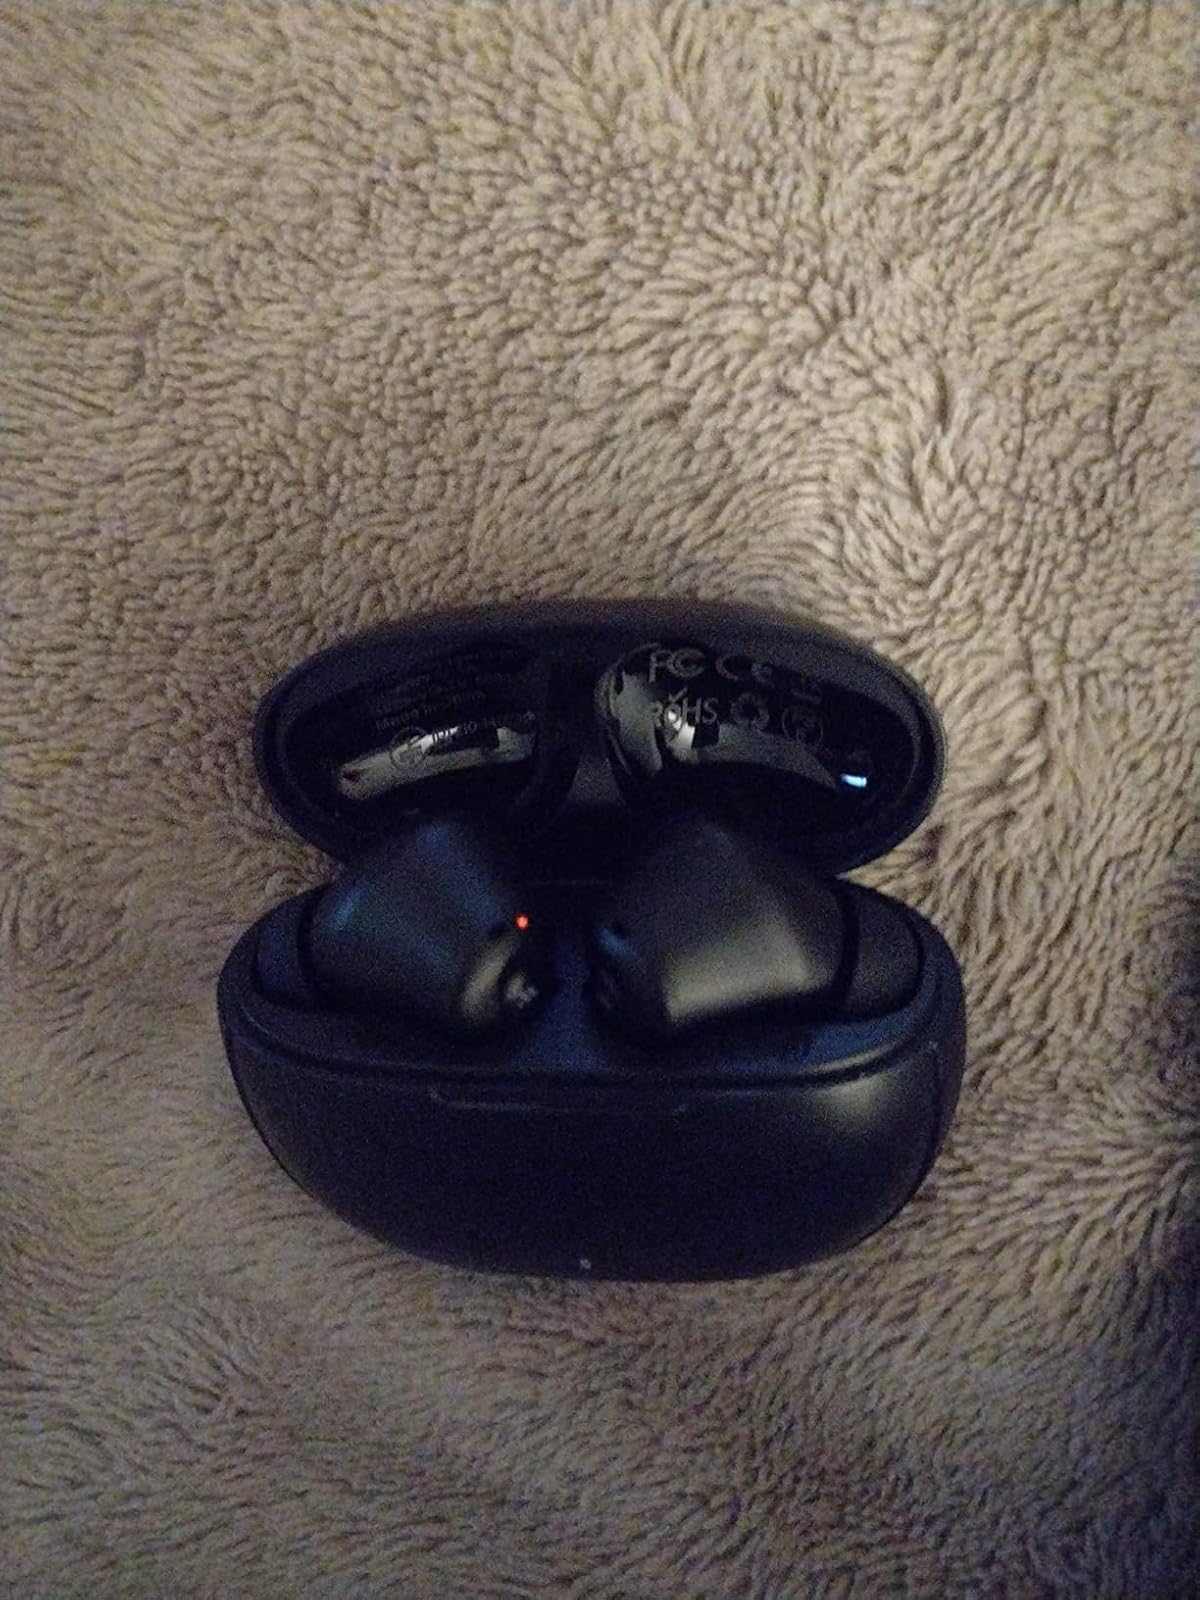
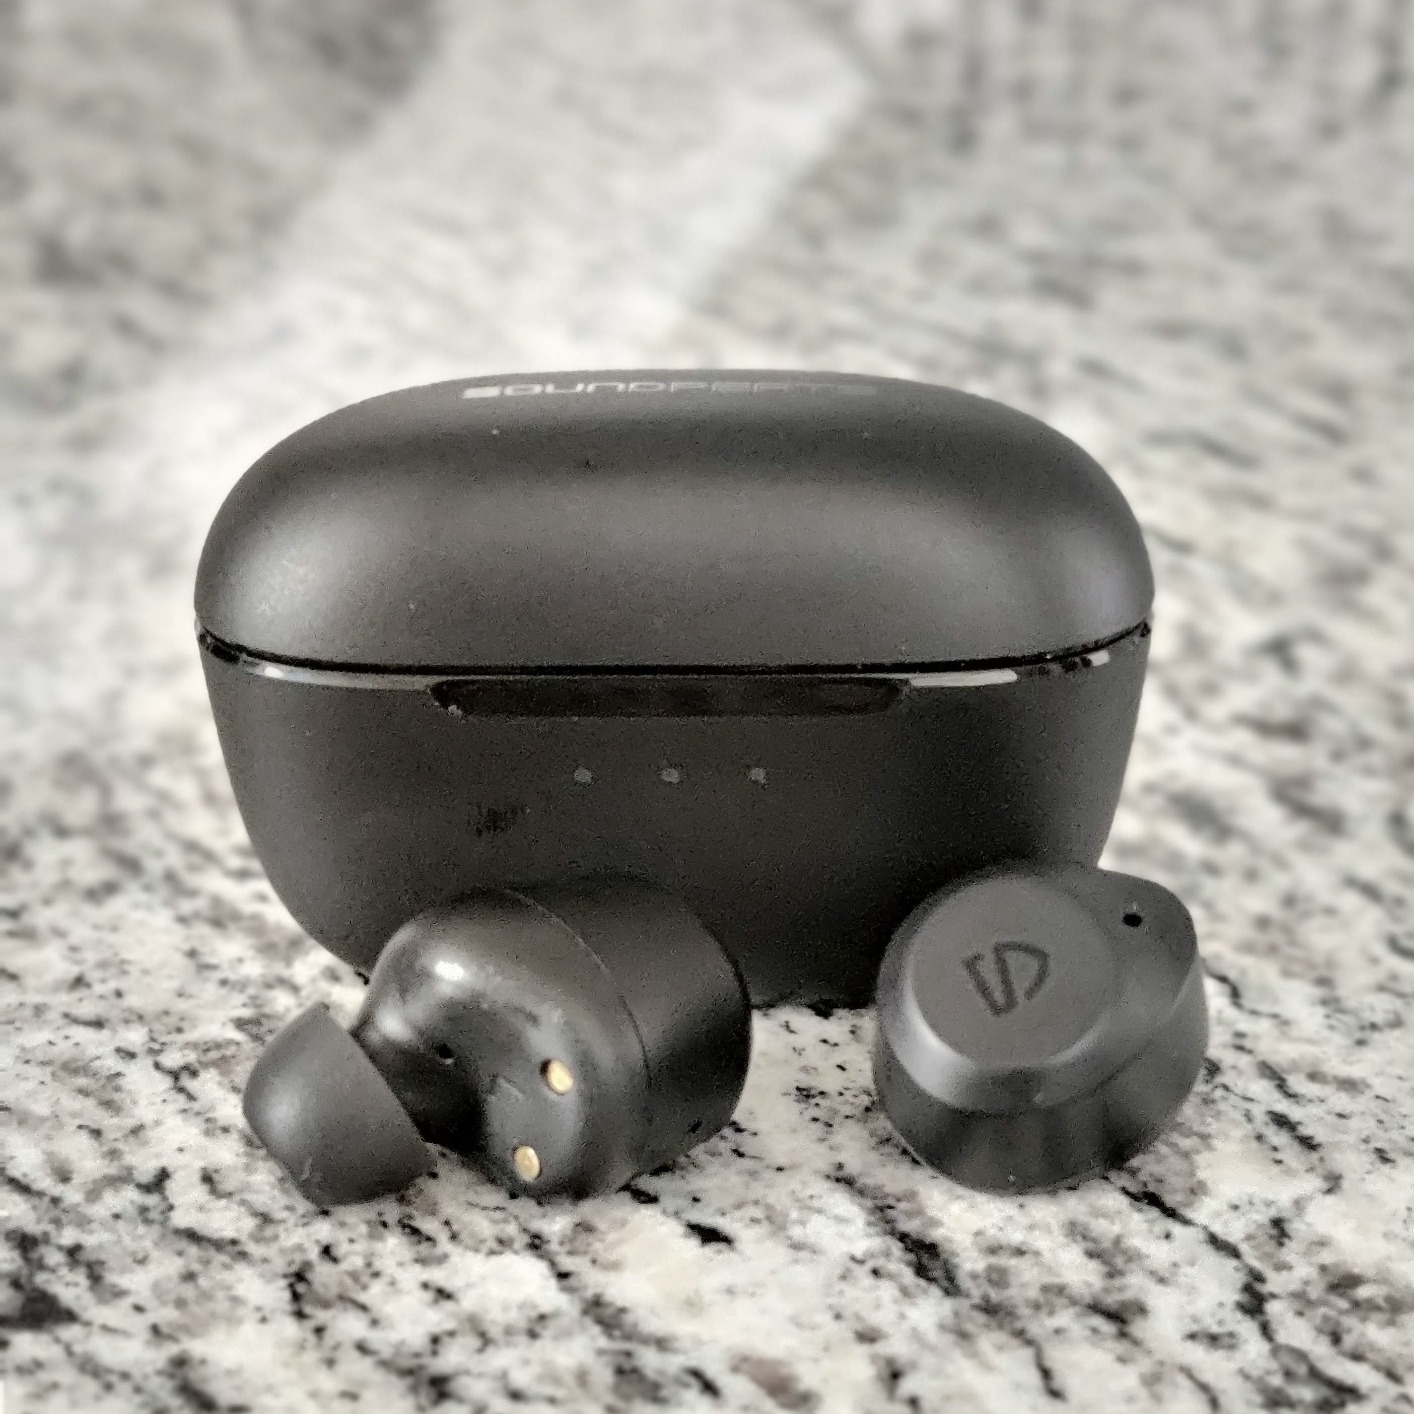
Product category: earbuds
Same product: no